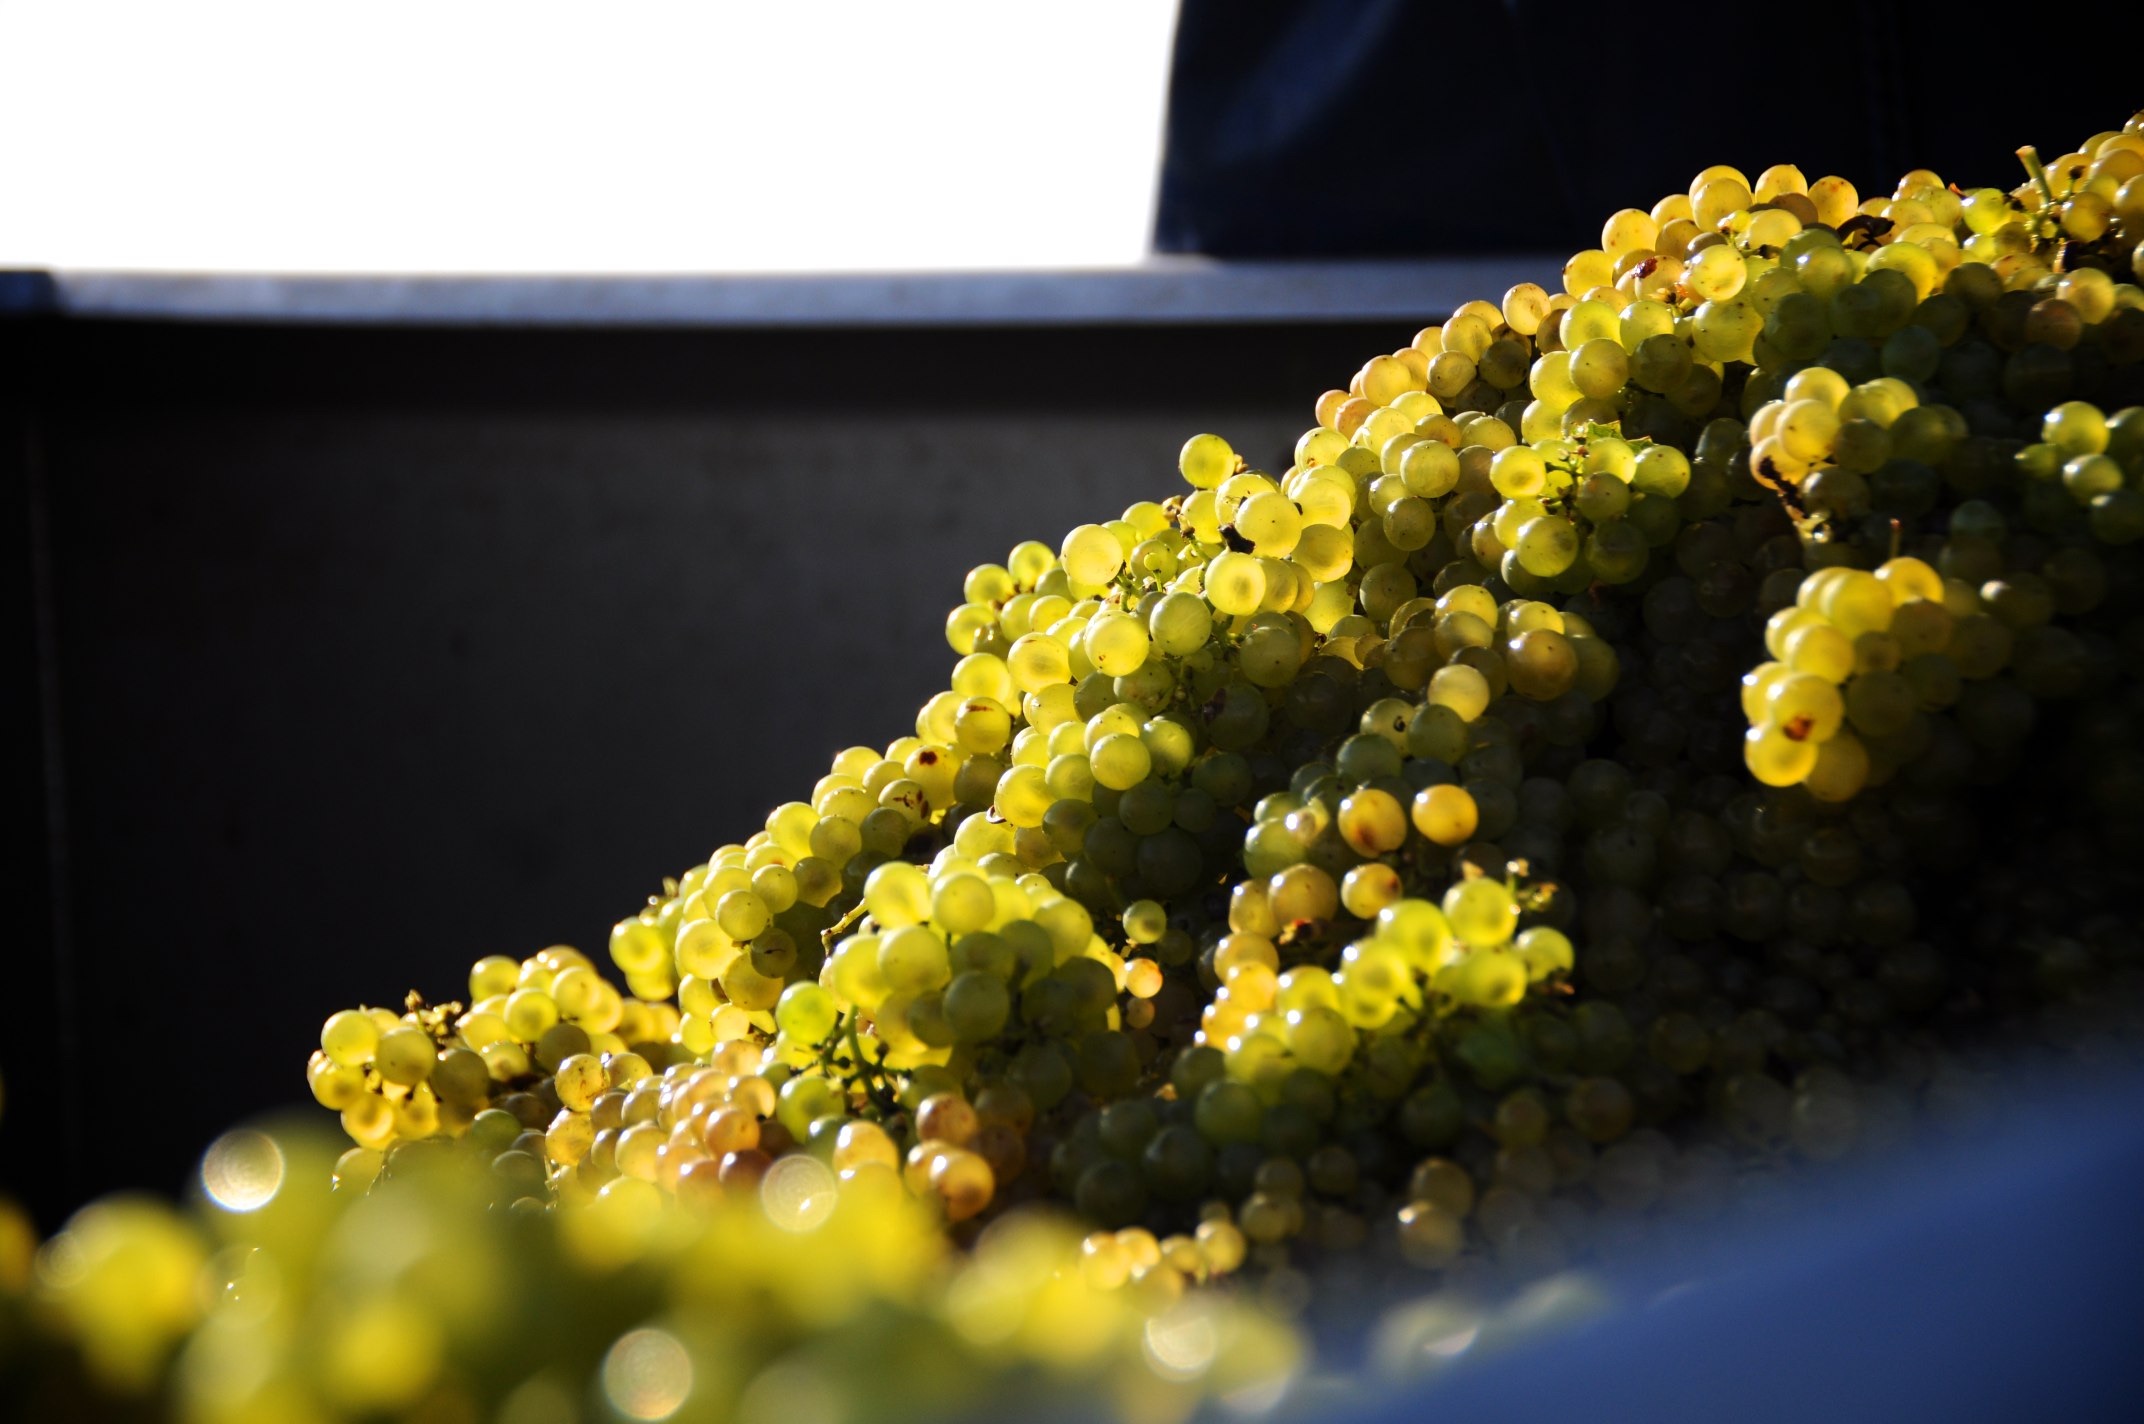
plant, photography, fruit, sunlight, leaf, flower, pollen, food, green, produce, yellow, flora, close up, shrub, mimosa, macro photography, flowering plant, land plant